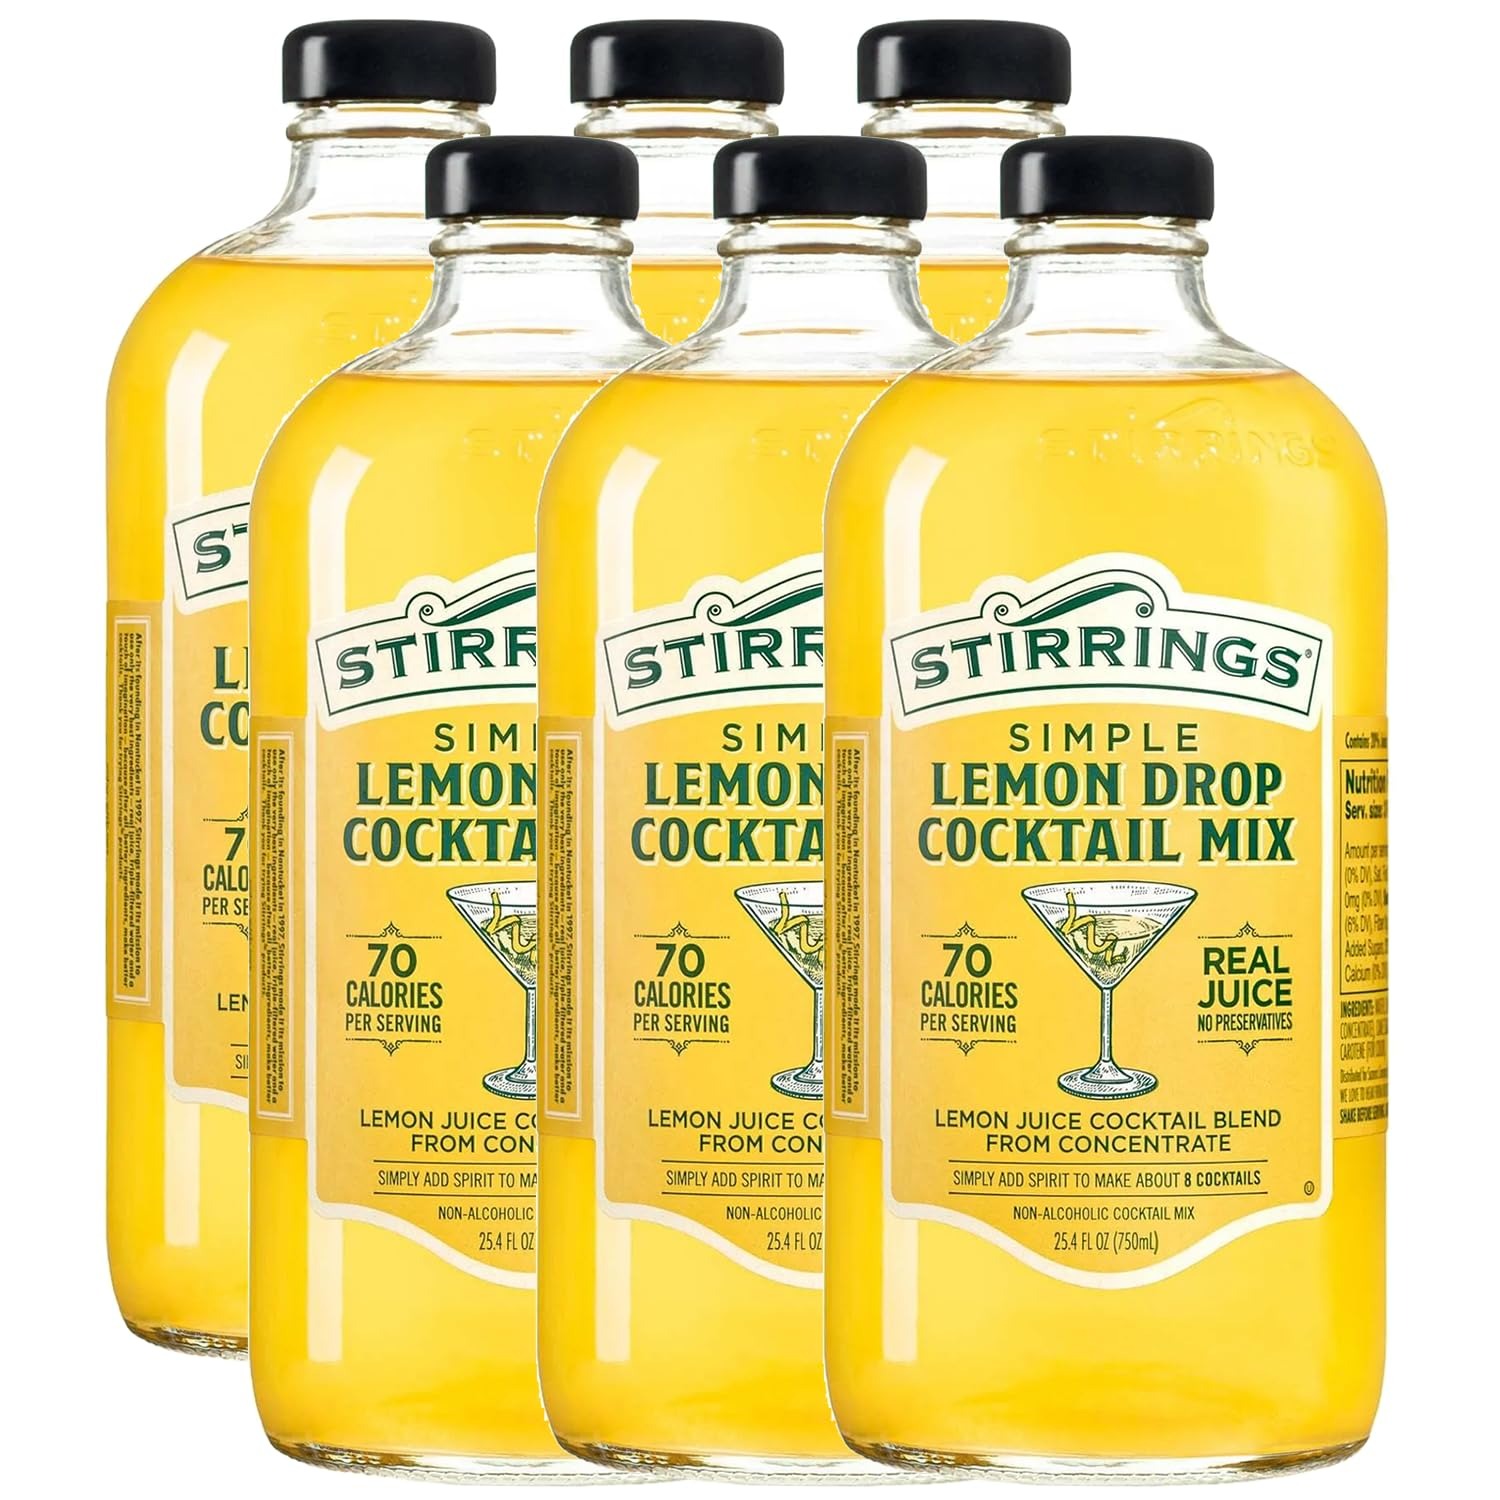
Item Name: Stirrings 6 Pack Lemon Drop Cocktail Mix 750ml Bottles - Real Juice No Preservatives - 90 Calories - Drink Mixer
Bullet Point 1: Simple Lemon Drop Cocktail Mix: Since its origin in the early 1990s, the key to a great Lemon Drop has been the perfect balance between sweet and sour. To ensure your easy cocktail recipe maintains that balance every time, we make our Lemon Drop Cocktail Mix with a blend of pure cane sugar and bittersweet lemons. Only 70 Calories per serving. Real Juice, no preservatives.
Bullet Point 2: Craft delectable cocktails effortlessly with Stirrings' acclaimed cocktail mixers, bar essentials, and cocktail rimmers.
Bullet Point 3: Elevate any occasion by effortlessly concocting vibrant and flavorful drinks with your preferred spirit.
Bullet Point 4: Stock up on Stirrings' home bar essentials to always impress your guests and elevate your mixology game.
Bullet Point 5: Enhance your cocktails with Stirrings' innovative rimmers, offering ready-to-use specialty sugar and salt blends for rimming glasses with flair.
Bullet Point 6: Explore a new realm of taste and convenience with Stirrings' range of mixers, bar necessities, and rimmers.
Bullet Point 7: Whether you're a seasoned mixologist or a casual enthusiast, Stirrings' products promise to enhance your home bar setup and leave a lasting impression on every guest.
Bullet Point 8: Includes (6) 750ml bottles, Phone and tablet holder and tasting notes/recipes.
Value: 25.0
Unit: Fl Oz

Price: 69.98